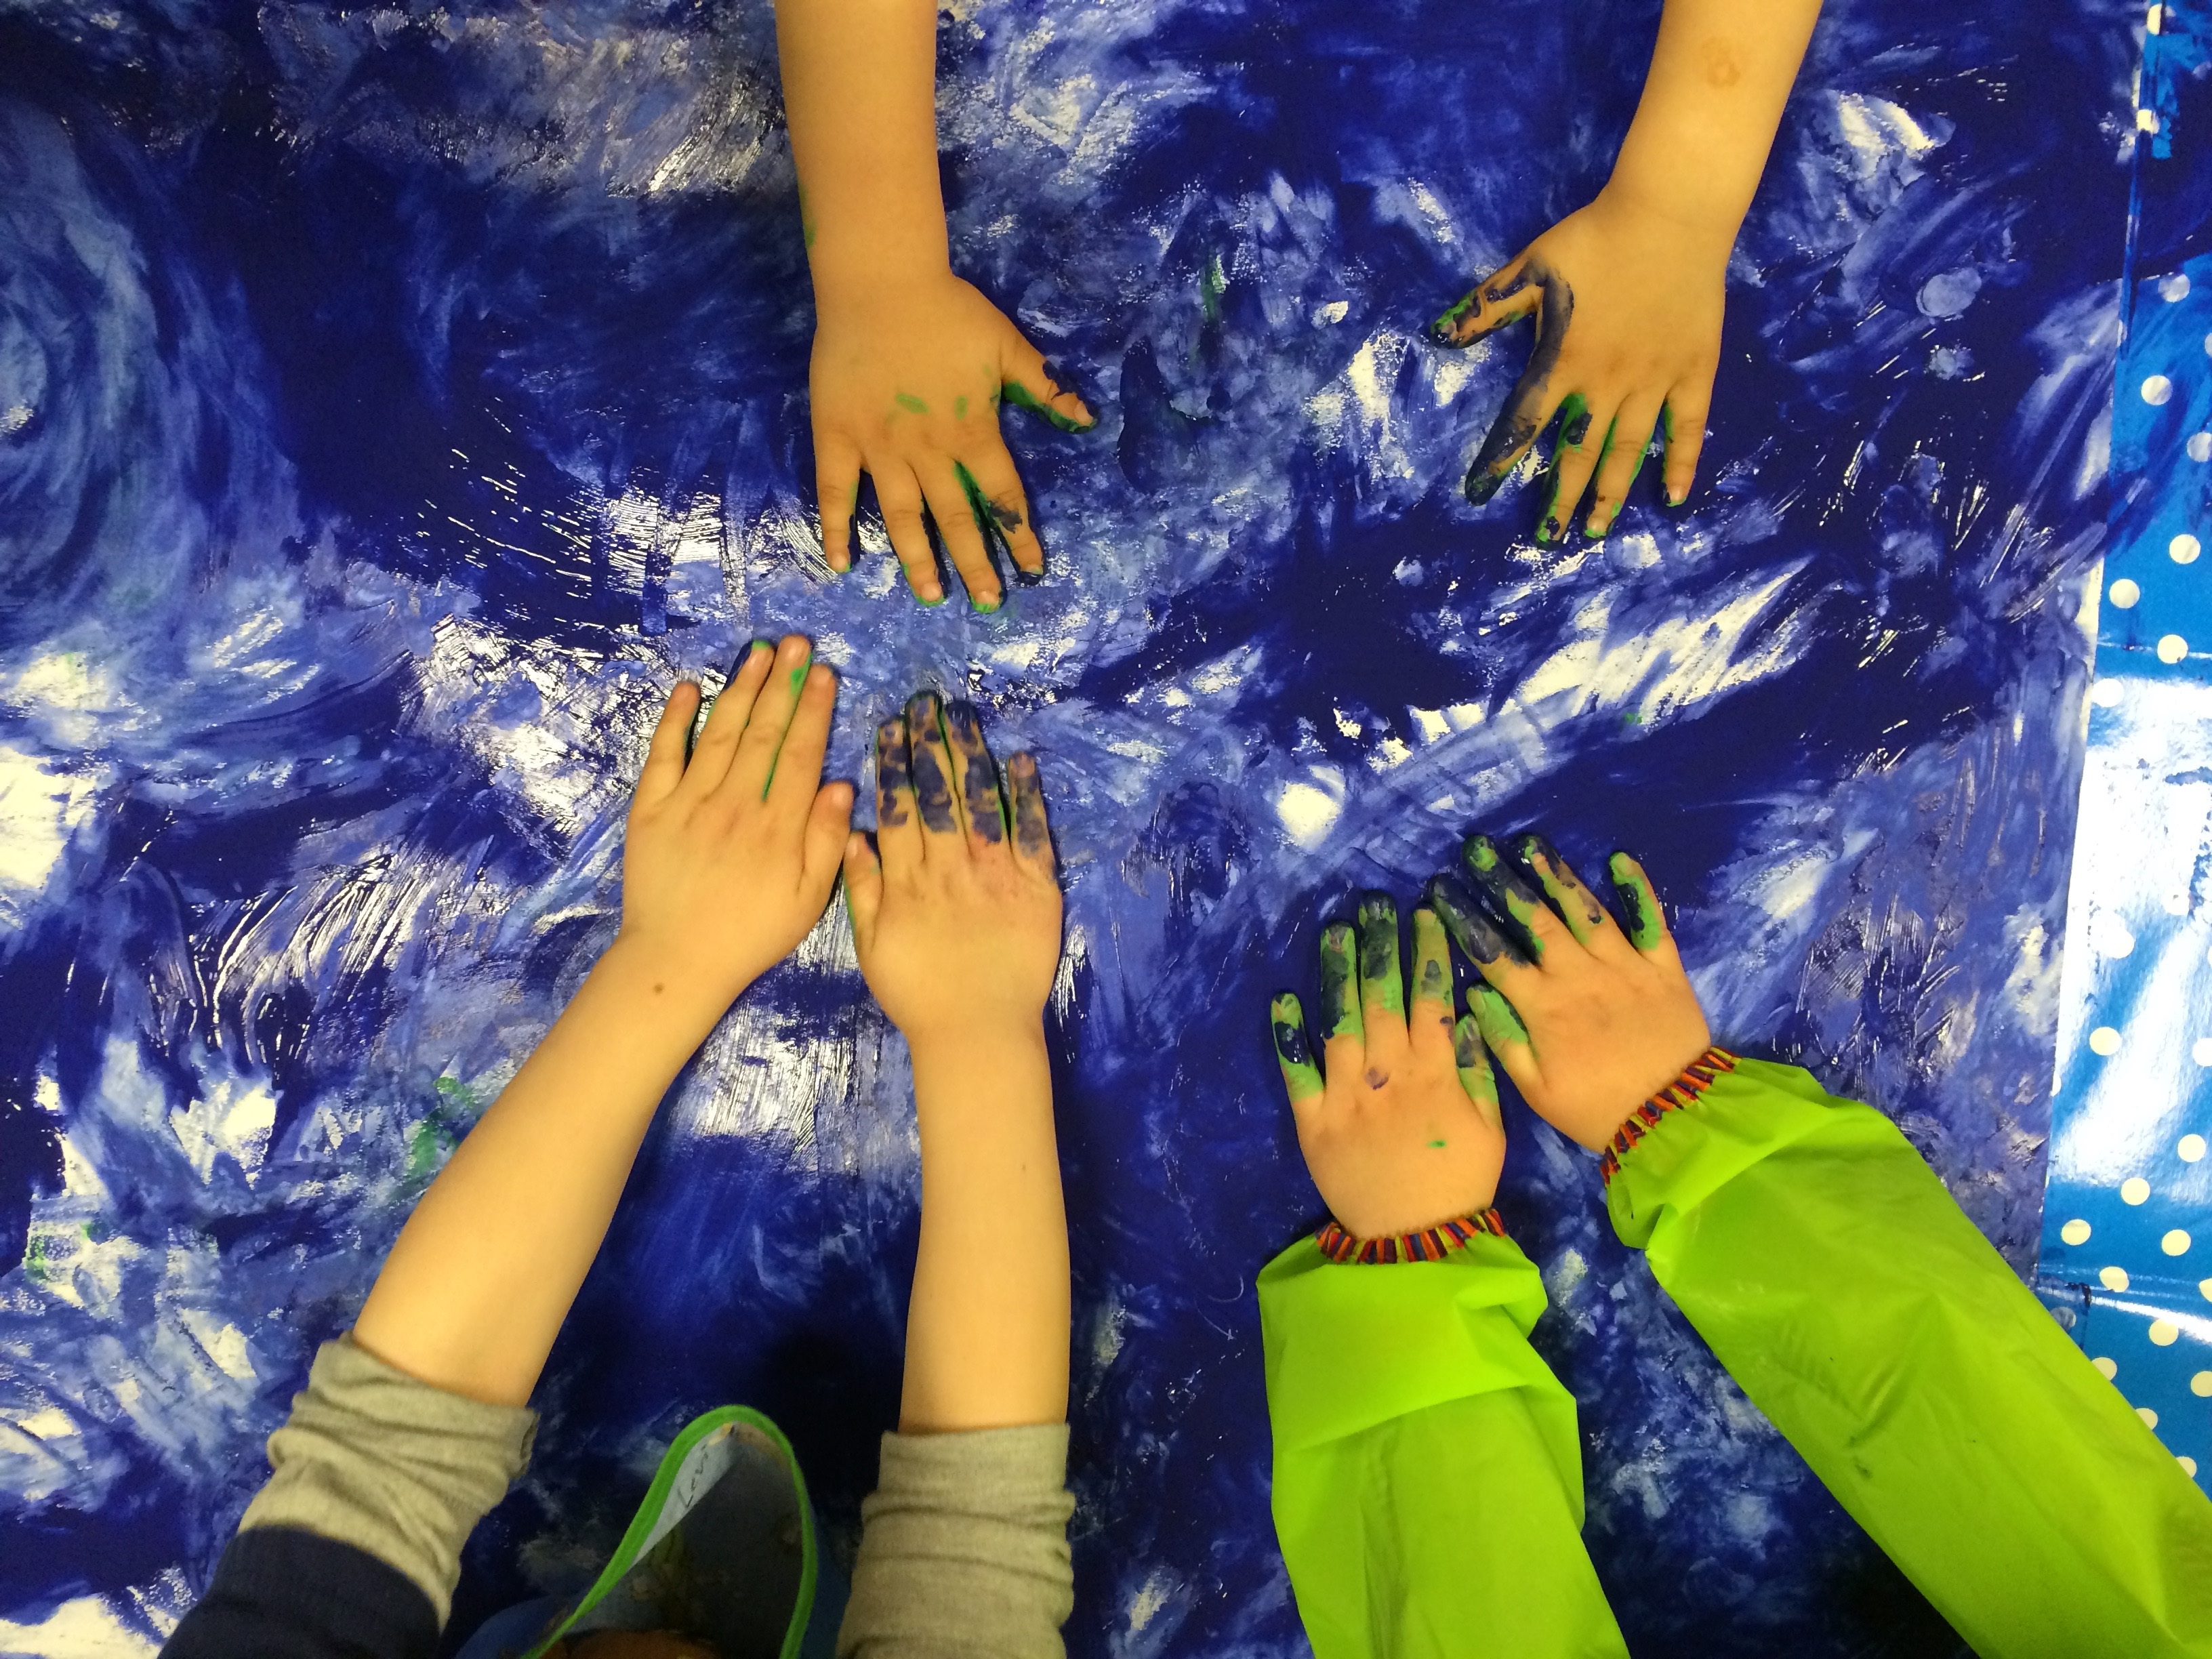
underwater, color, child, blue, children, anime, screenshot, finger paint